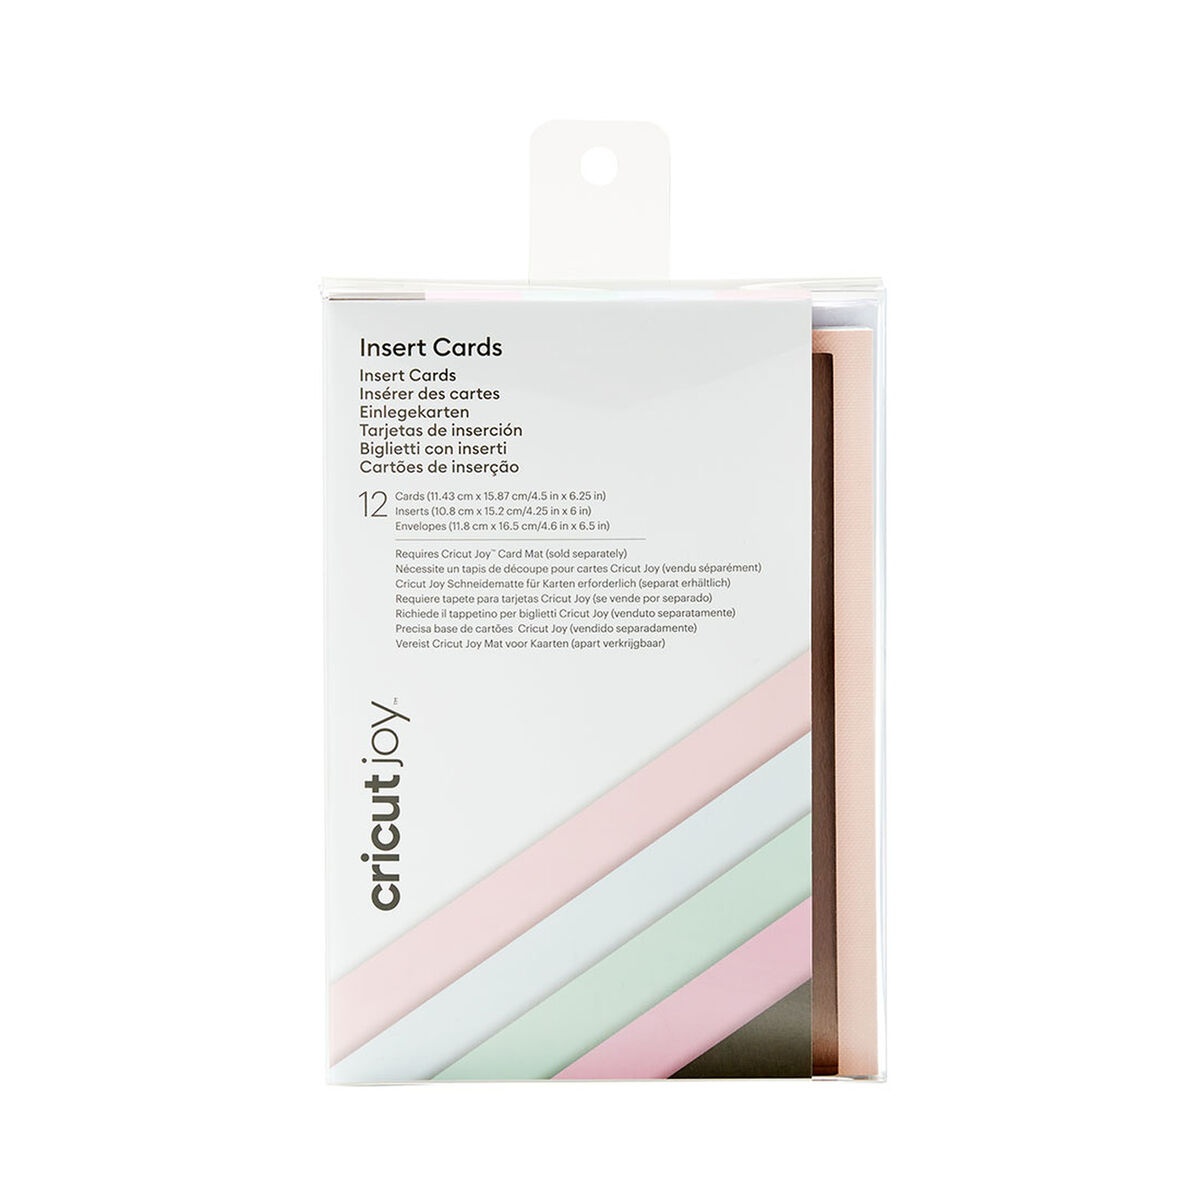
Carduri de inserție pentru plotter de tăiere Cricut Joy
Mențineți-vă în formă și descoperiți ultimele noutăți din domeniu pentru a face sport cu cele mai bune garanții! Cumpărați Carduri de inserție pentru plotter de tăiere Cricut Joy la cel mai avantajos preț și bucurați-vă de o viață sănătoasă! Produs plug-in: Da Tip de priză: Priză EU Culoare: Multicolor Material: Hârtie Număr de bucăți: 12 Piese Caracteristici: Mărime unică Vârstă recomandată: Băieți Lărgime: 11,4 cm Lungime.: 16,5 cm
Brand: Prime Deals
Category: Arts & Entertainment > Hobbies & Creative Arts > Arts & Crafts > Art & Crafting Tools > Thread & Yarn Tools > Fiber Cards & Brushes > Hand Carders